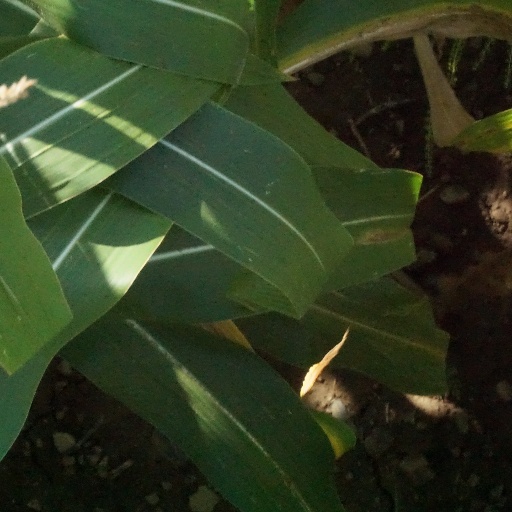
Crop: maize; corn